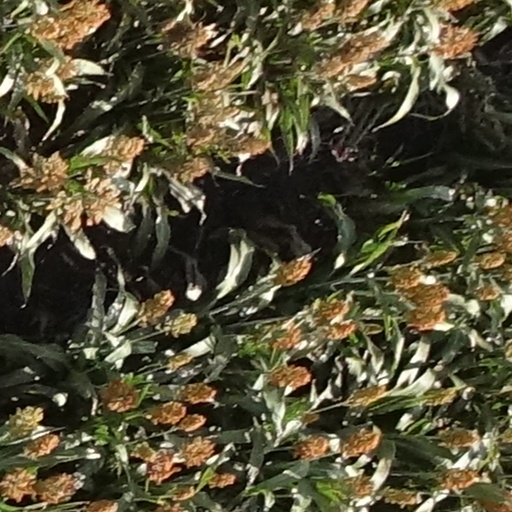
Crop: sorghum